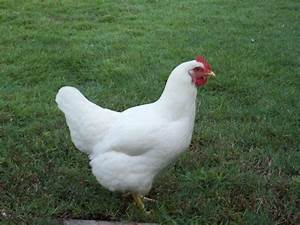
Label: chicken